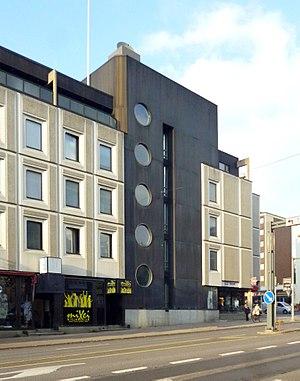
L'architecture de la Finlande a une histoire de plus de 800 ans et, alors que jusqu'à l'époque moderne, l'architecture était fortement influencée par les courants des deux nations voisines de la Finlande, à savoir la Suède et la Russie, dès le début du XIXᵉ siècle, les influences sont venues directement de l'extérieur. Dans un premier temps, lorsque des architectes étrangers itinérants ont commencé à exercer dans le pays, puis lorsque la profession d'architecte finlandais s'y est établie. L'architecture finlandaise a également contribué de manière significative à plusieurs styles internationaux, tels que le Jugendstil, ou Art nouveau, le classicisme nordique et le fonctionnalisme. Plus particulièrement, les travaux de l'architecte moderniste Eliel Saarinen, l'architecte le plus connu du pays, ont eu une influence considérable à l'échelle mondiale. Mais l'architecte moderniste Alvar Aalto, considéré comme l'une des figures majeures de l'histoire mondiale de l'architecture moderne, est encore plus renommé qu'Eliel Saarinen. Dans un article de 1922, intitulé Motifs des âges passés, Aalto discute des influences nationales et internationales en Finlande :
Kosti Antero Kuronen est un architecte finlandais.